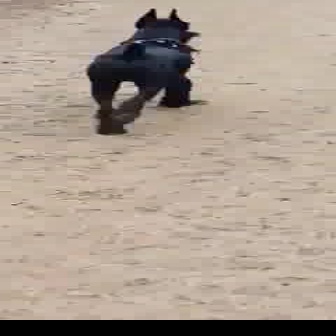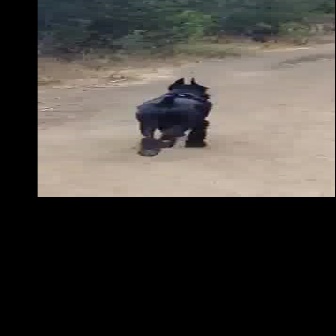
  Please identify the target specified by the bounding box [81,6,210,135] in the first image and locate it in the second image. Return the coordinates in [x_min,y_min,x_max,y_max] format.
Answer: [133,76,213,156]